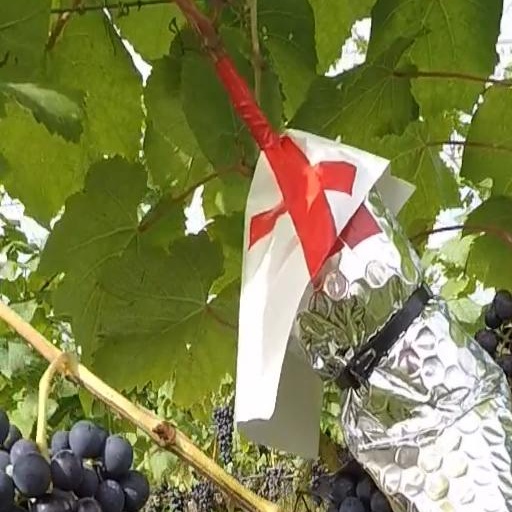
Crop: grape